Bhale Pellam

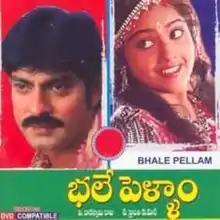
Cover

Bhale Pellam ( What a Wife) is a 1994 Telugu-language drama film directed by A. Kranthi Kumar. It stars Jagapathi Babu, Meena and music composed by Deva. The film was produced by V. Doraswamy Raju under the VMC Productions banner. The film was a remake of the Tamil film "Purusha Lakshanam" (1993).